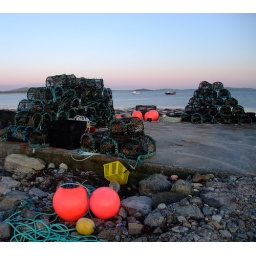
lobster pots and fishing boats near Orasay- evening light - South Uist